Vadim Gluzman

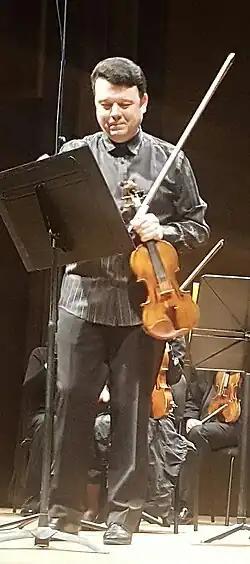
Vadim Gluzman in Montreal, Quebec, Canada inside the MBAM Bourgie Hall

Vadim Gluzman (born 1973) is a Ukrainian-born Israeli classical violinist renowned for his performances on the "Ex-Leopold Auer" Stradivarius violin, crafted in 1690. He has appeared with many of the world's leading orchestras, including the Chicago Symphony Orchestra, London Philharmonic Orchestra, and Israel Philharmonic Orchestra. Gluzman is also known for premiering works by contemporary composers such as Giya Kancheli, Pēteris Vasks, and Lera Auerbach.